List of books for the "Famous Scots Series"

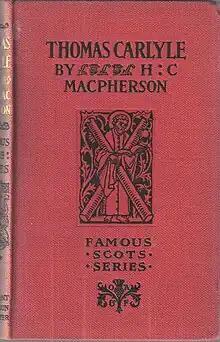
Front cover of "Thomas Carlyle", no. 1 in the series. The plain version of the book

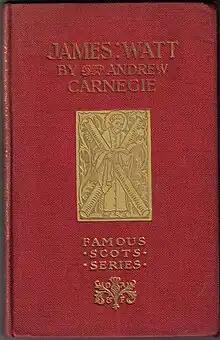

No more books in this series were published, as is evidenced by the following report in the New York Times in 1904: